Battle of Khaz Oruzgan

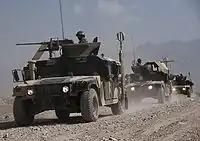
A combined humvee convoy performing a routine clearance patrol exercise

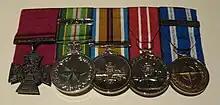
Trooper Mark Donaldson's medals on display at the Australian War Memorial in Canberra. From left to right they are the Victoria Cross for Australia, Australian Active Service Medal with ICAT clasp, Afghanistan Medal, Australian Defence Medal and NATO Medal for the Non-Article 5 ISAF Operation in Afghanistan.

After the success of a joint US-Australian ambush mission in the valley to the northeast of FOB Anaconda, the coalition force conducted a similar ambush mission in another valley to the east near a village called Ana Kalay. The mission commenced with two SASR patrols and a command element moving by foot in darkness to establish themselves in ambush positions to the north of the Ana Kalay valley.